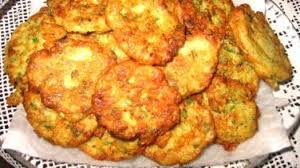
Yemek: mucver